Womanizer (song)

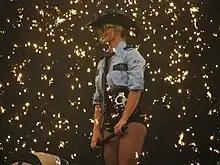
Spears performing "Womanizer" at The Circus Starring Britney Spears

Upon release, "Womanizer" received critical acclaim. Peter Robinson of "The Observer" gave the song the maximum five stars referring to it as a "comeback single" and as having a "genius hook". He added that the song "[has] been called lazy, largely by misinformed people who also think that Kylie's 'la la la's would have been better with proper words". Popjustice compared it to "Some Girls" by Rachel Stevens and added "[The] track lays a really strong foundation for the realised comeback that didn't quite happen last time and it's hard not to think of it as a late contender for single of the year. [...] It's literally quite good". Myrddin Gwynedd of "The New Zealand Herald" said "it's got hit written all over it". On the week of November 24, 2008, the "Derby Telegraph" chose it as single of the week. In the album review, Nekesa Mumbi Moody of "The Providence Journal" said that along with "Shattered Glass", they were "[two] fun disco tracks".